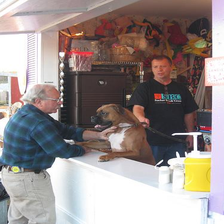
Species: dog
Breed: boxer